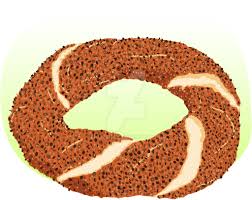
Yemek: simit